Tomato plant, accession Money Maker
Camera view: tilt-top (135 deg); turntable rotation: 330 degrees
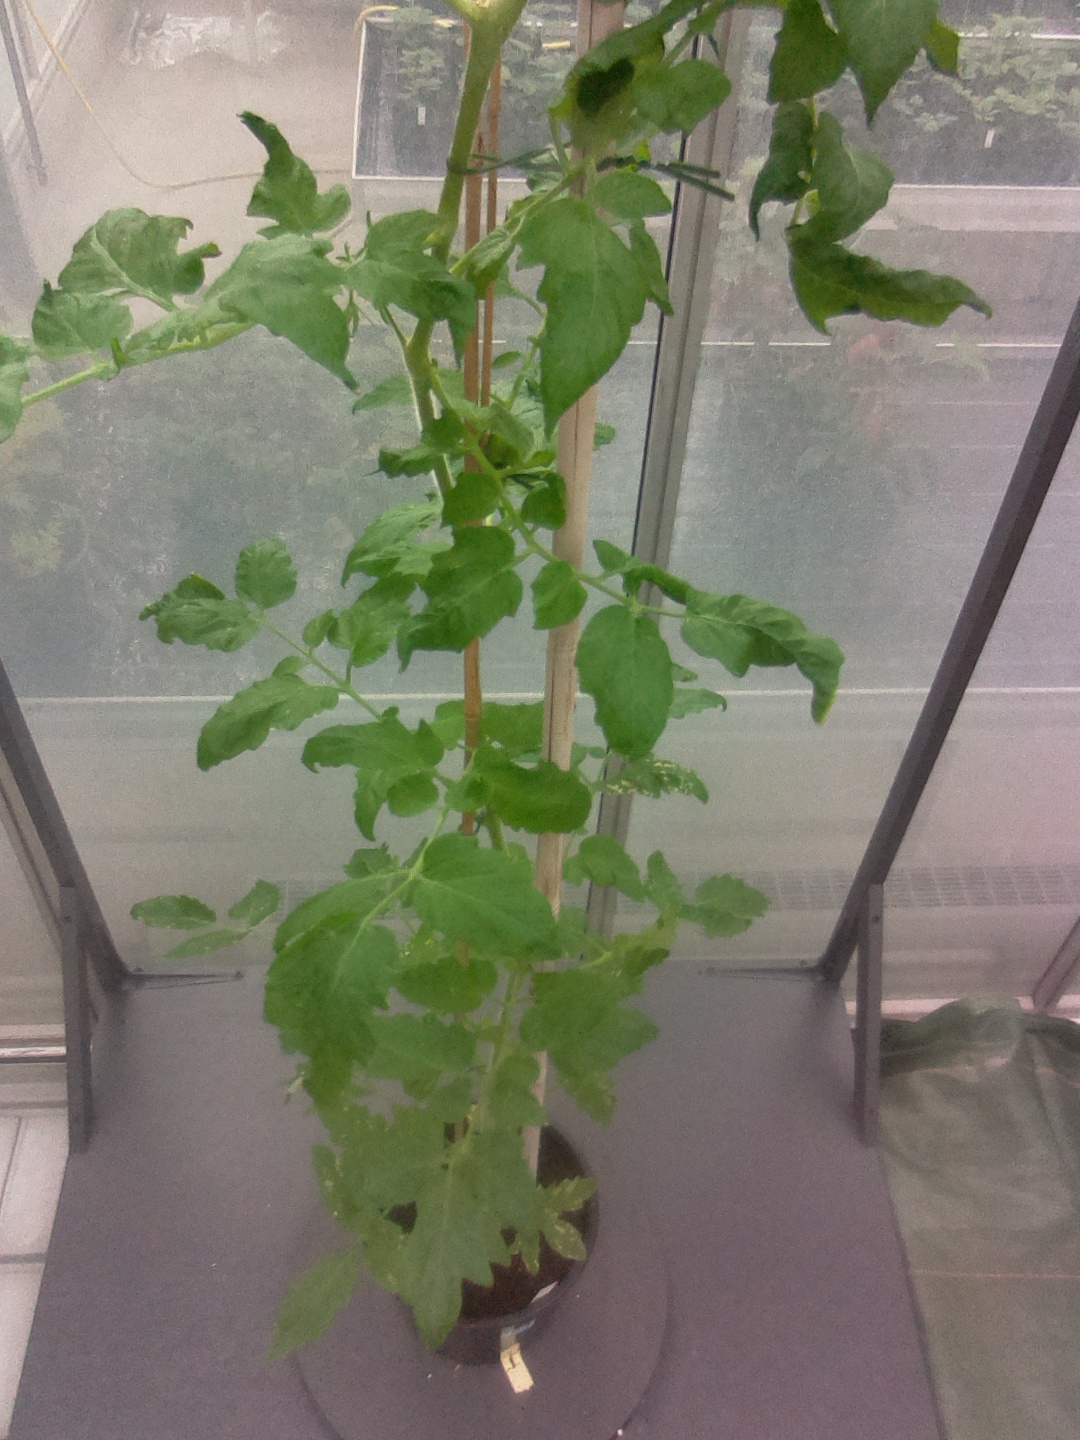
BBCH growth stage 65: Full flowering, 50%-60% of flowers open, first petals falling